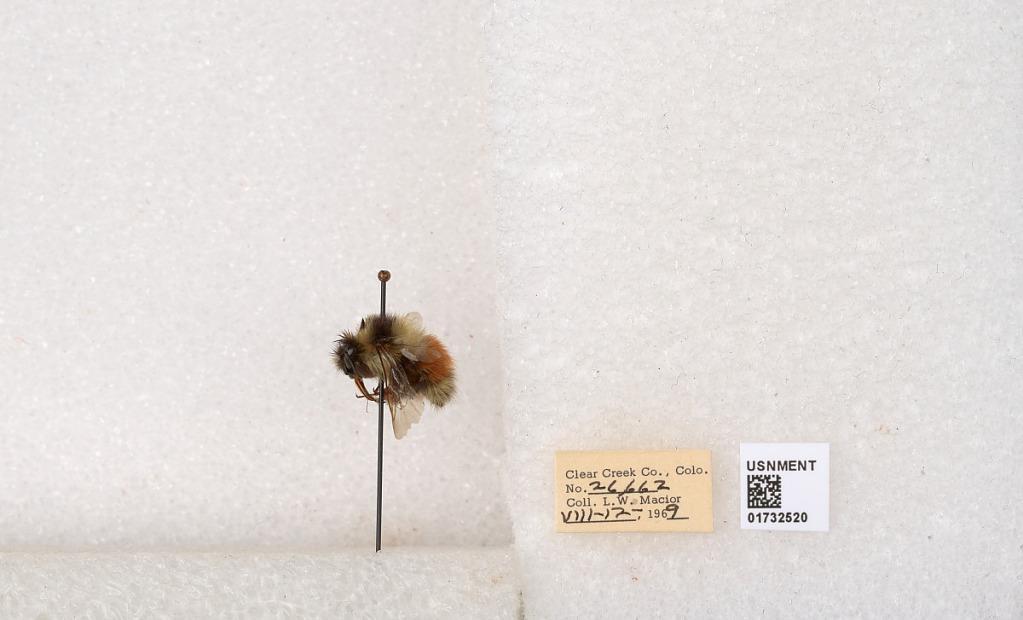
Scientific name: Bombus (Pyrobombus) sylvicola Kirby
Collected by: L. Macior
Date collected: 1969-8-12
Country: United States
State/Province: Colorado
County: Clear Creek
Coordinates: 39.7006, -105.694